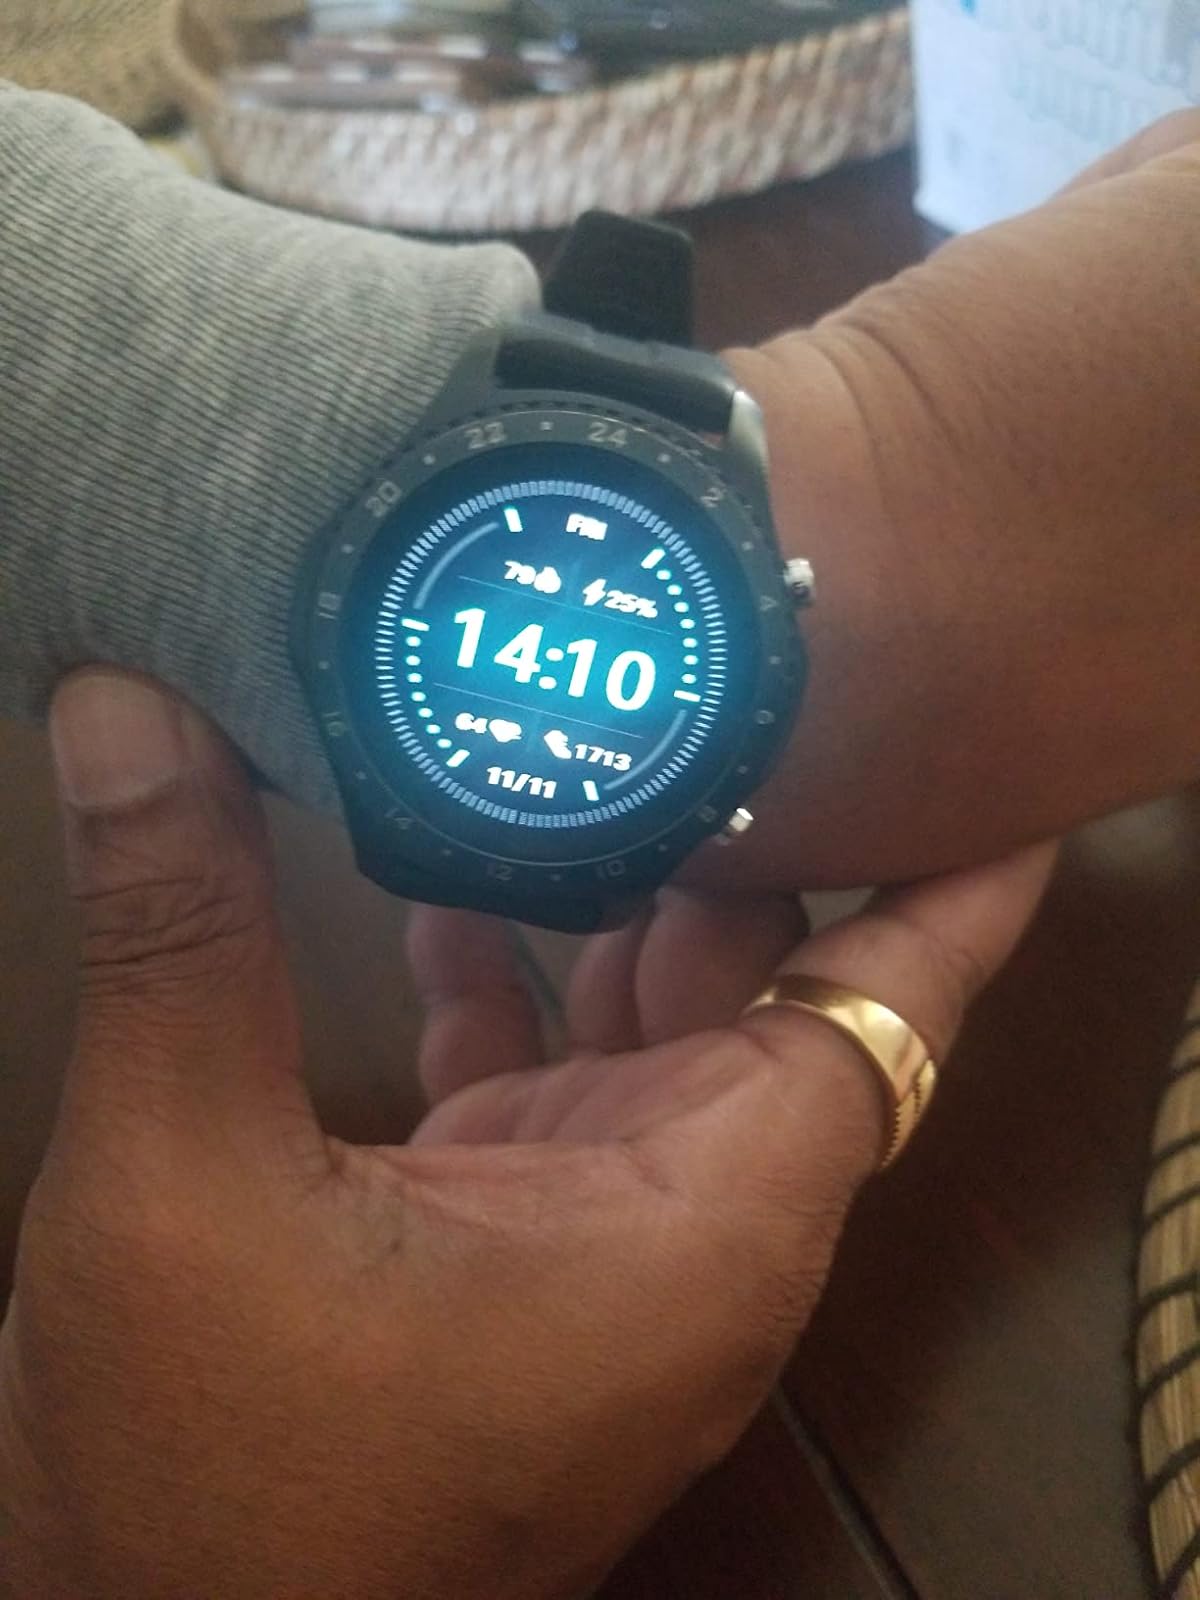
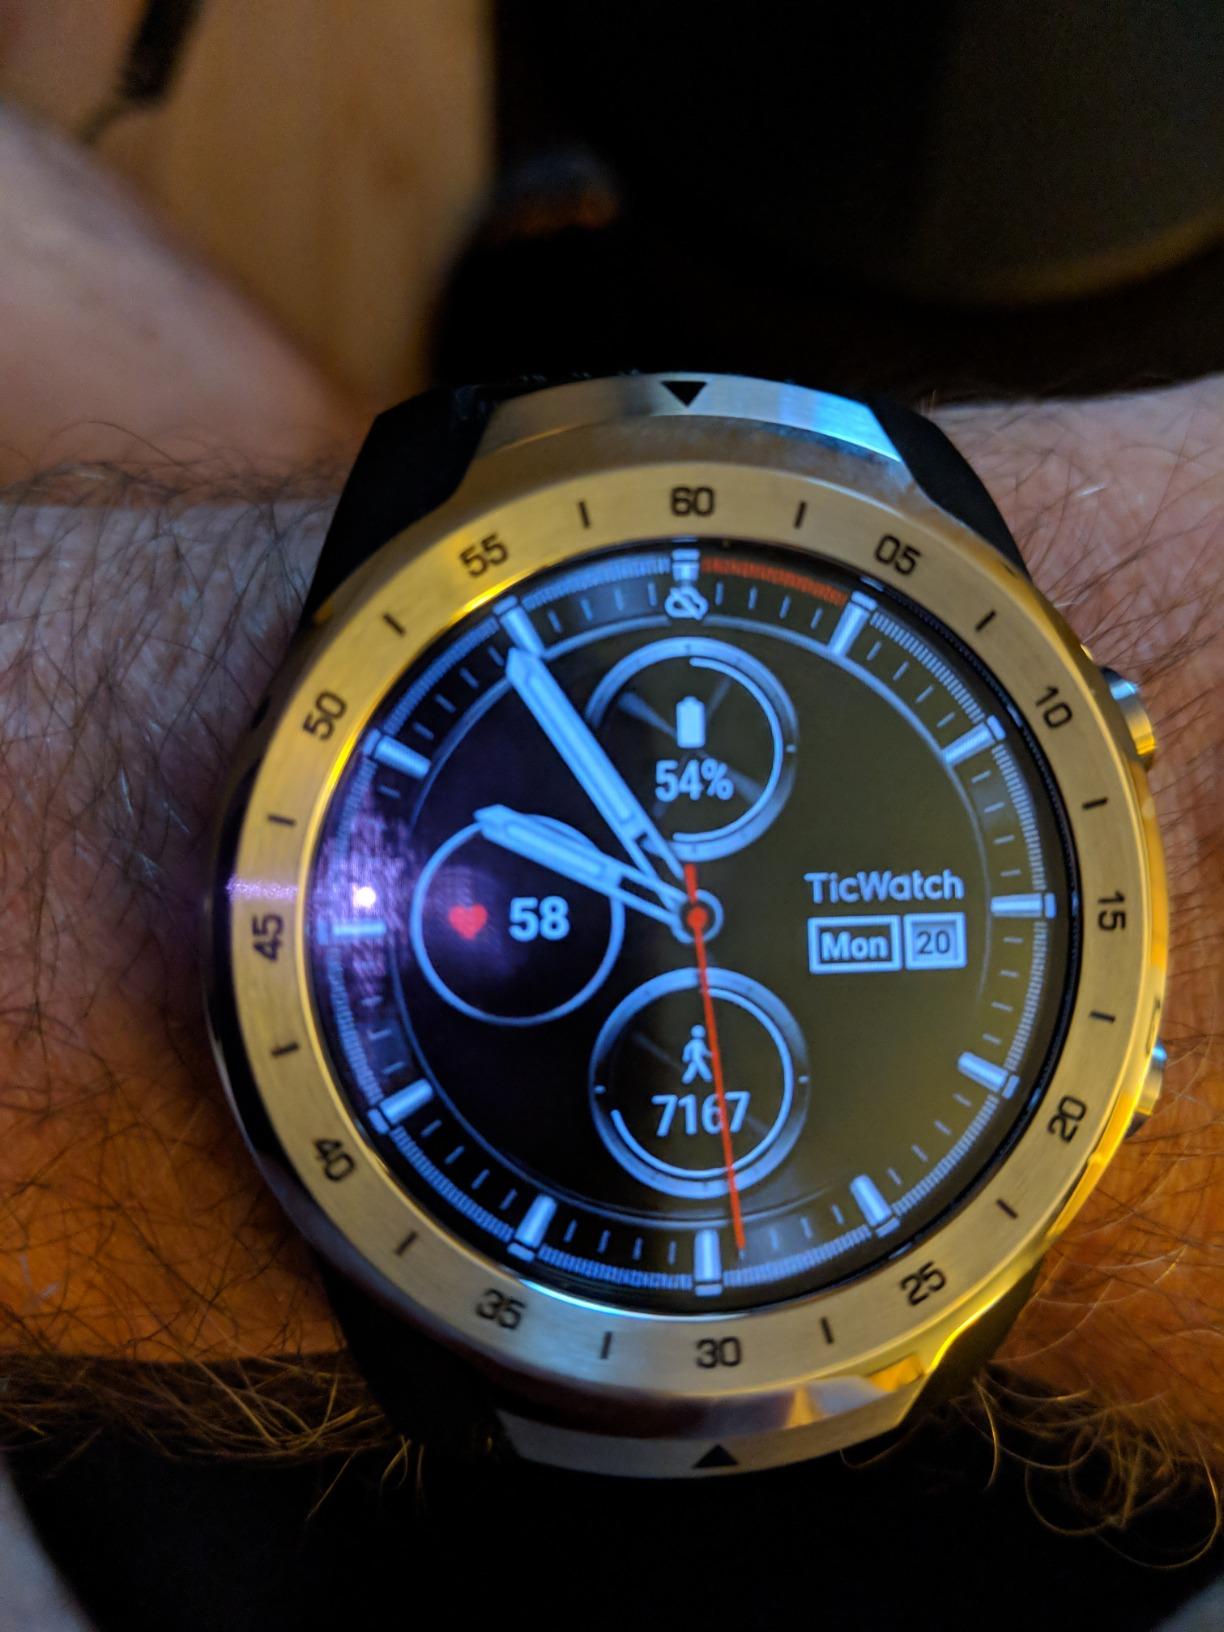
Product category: smartwatch
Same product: no